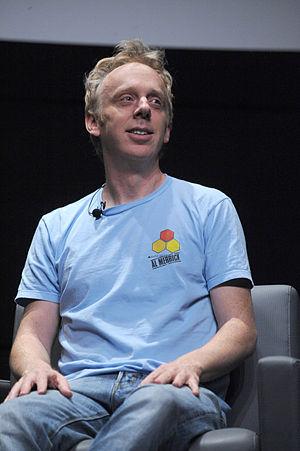
Bienvenue à Zombieland est une comédie horrifique américaine réalisée par Ruben Fleischer, sortie en 2009.